List of birds of Madeira

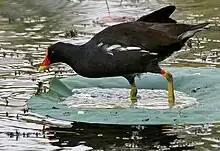
Eurasian moorhen

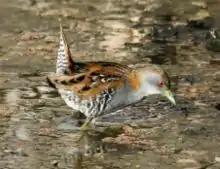
Baillon's crake

Rallidae is a large family of small to medium-sized birds which includes the rails, crakes, coots and gallinules. Typically they inhabit dense vegetation in damp environments near lakes, swamps or rivers. In general they are shy and secretive birds, making them difficult to observe. Most species have strong legs and long toes which are well adapted to soft uneven surfaces. They tend to have short, rounded wings and to be weak fliers.